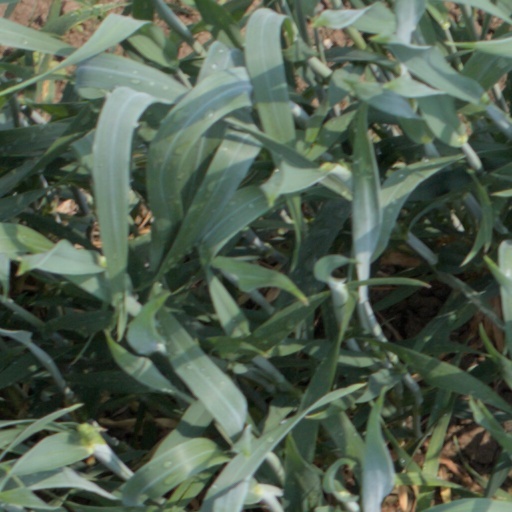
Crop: wheat